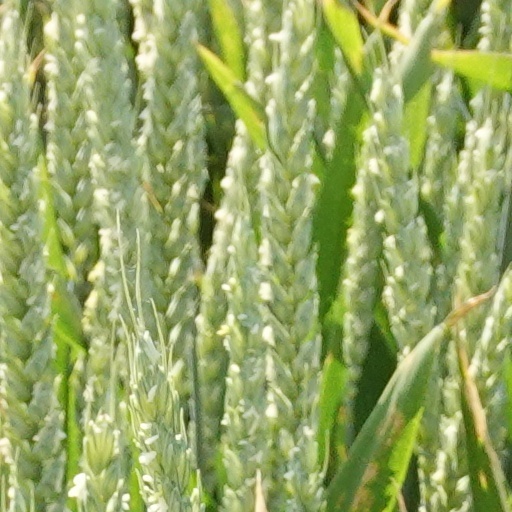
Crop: wheat